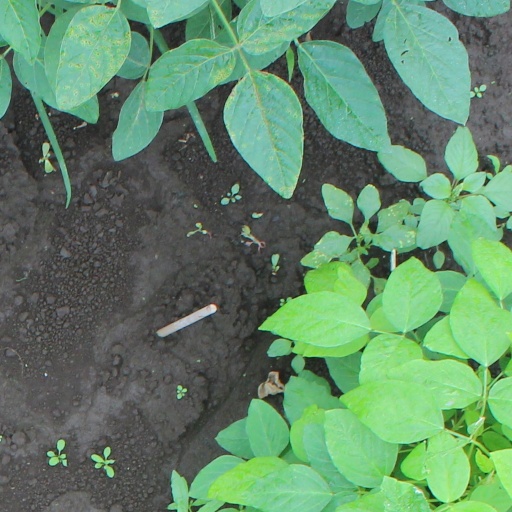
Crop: soybean